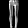
Label: Trouser